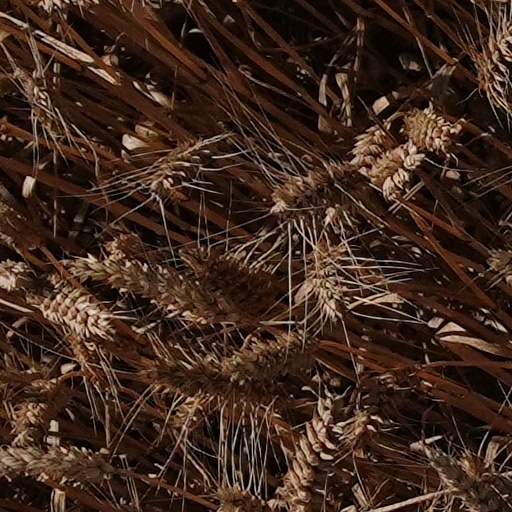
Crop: wheat